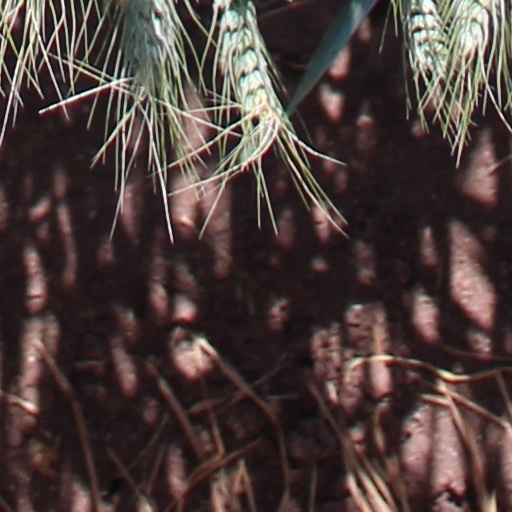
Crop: wheat